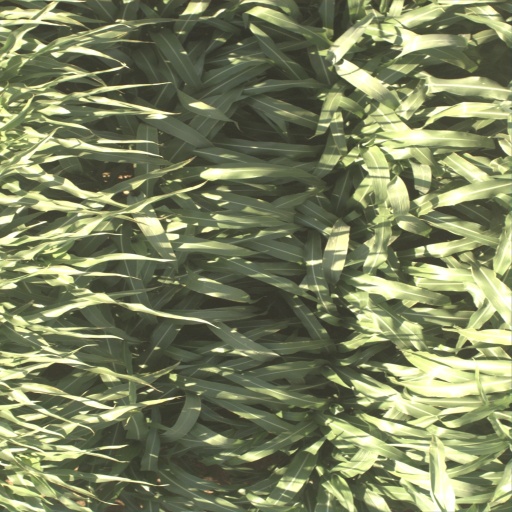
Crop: sorghum